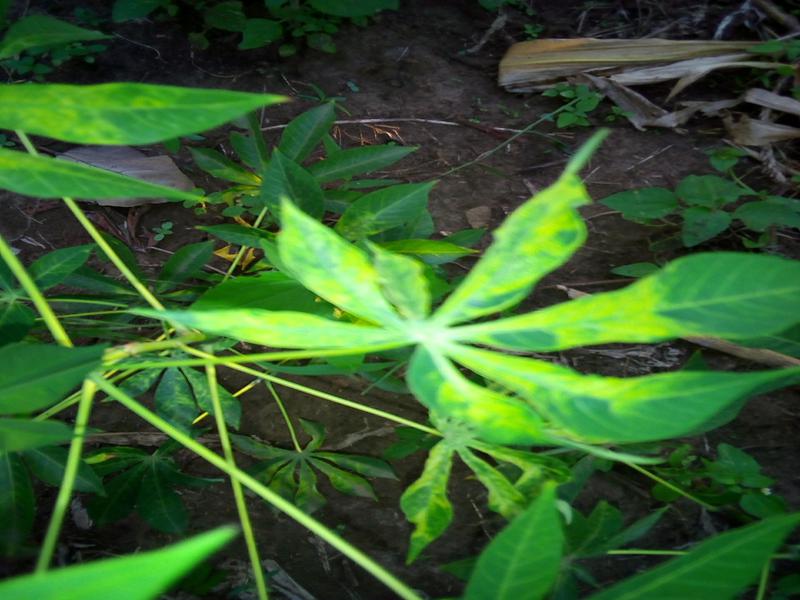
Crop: cassava
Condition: mosaic_disease